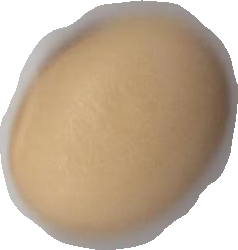
Variety: Anjasmoro